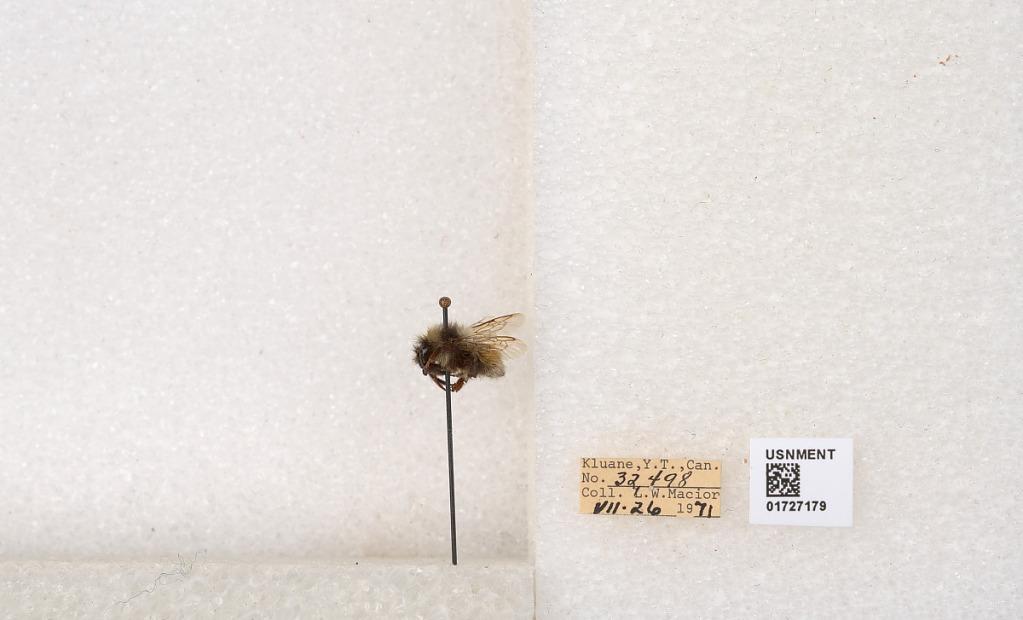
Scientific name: Bombus (Pyrobombus) sylvicola Kirby
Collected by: L. Macior
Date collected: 1971-7-26
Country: Canada
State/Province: Yukon Territory
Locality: Kluane National Park and Reserve
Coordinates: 60.7493, -139.504